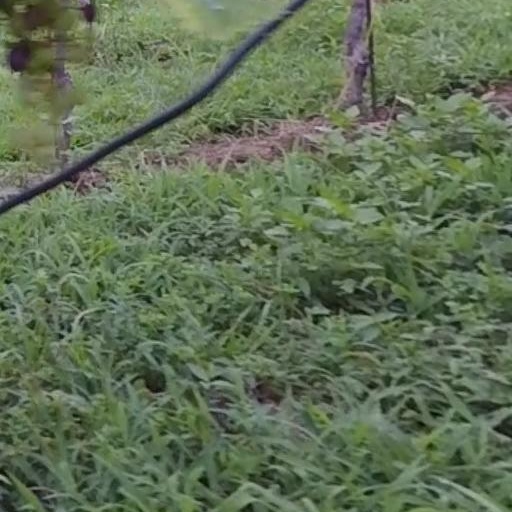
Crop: grape